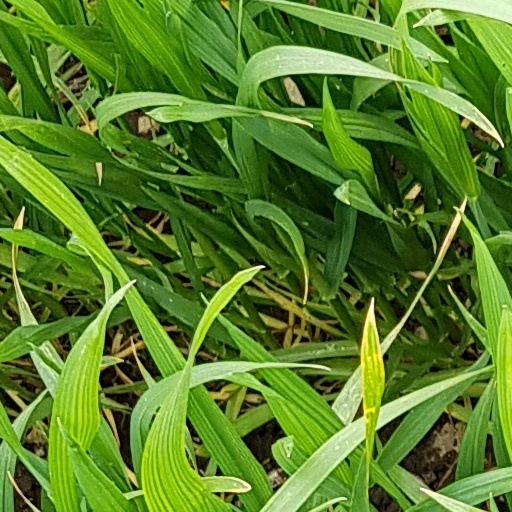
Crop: wheat